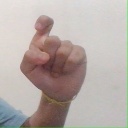
अक्षर: इ